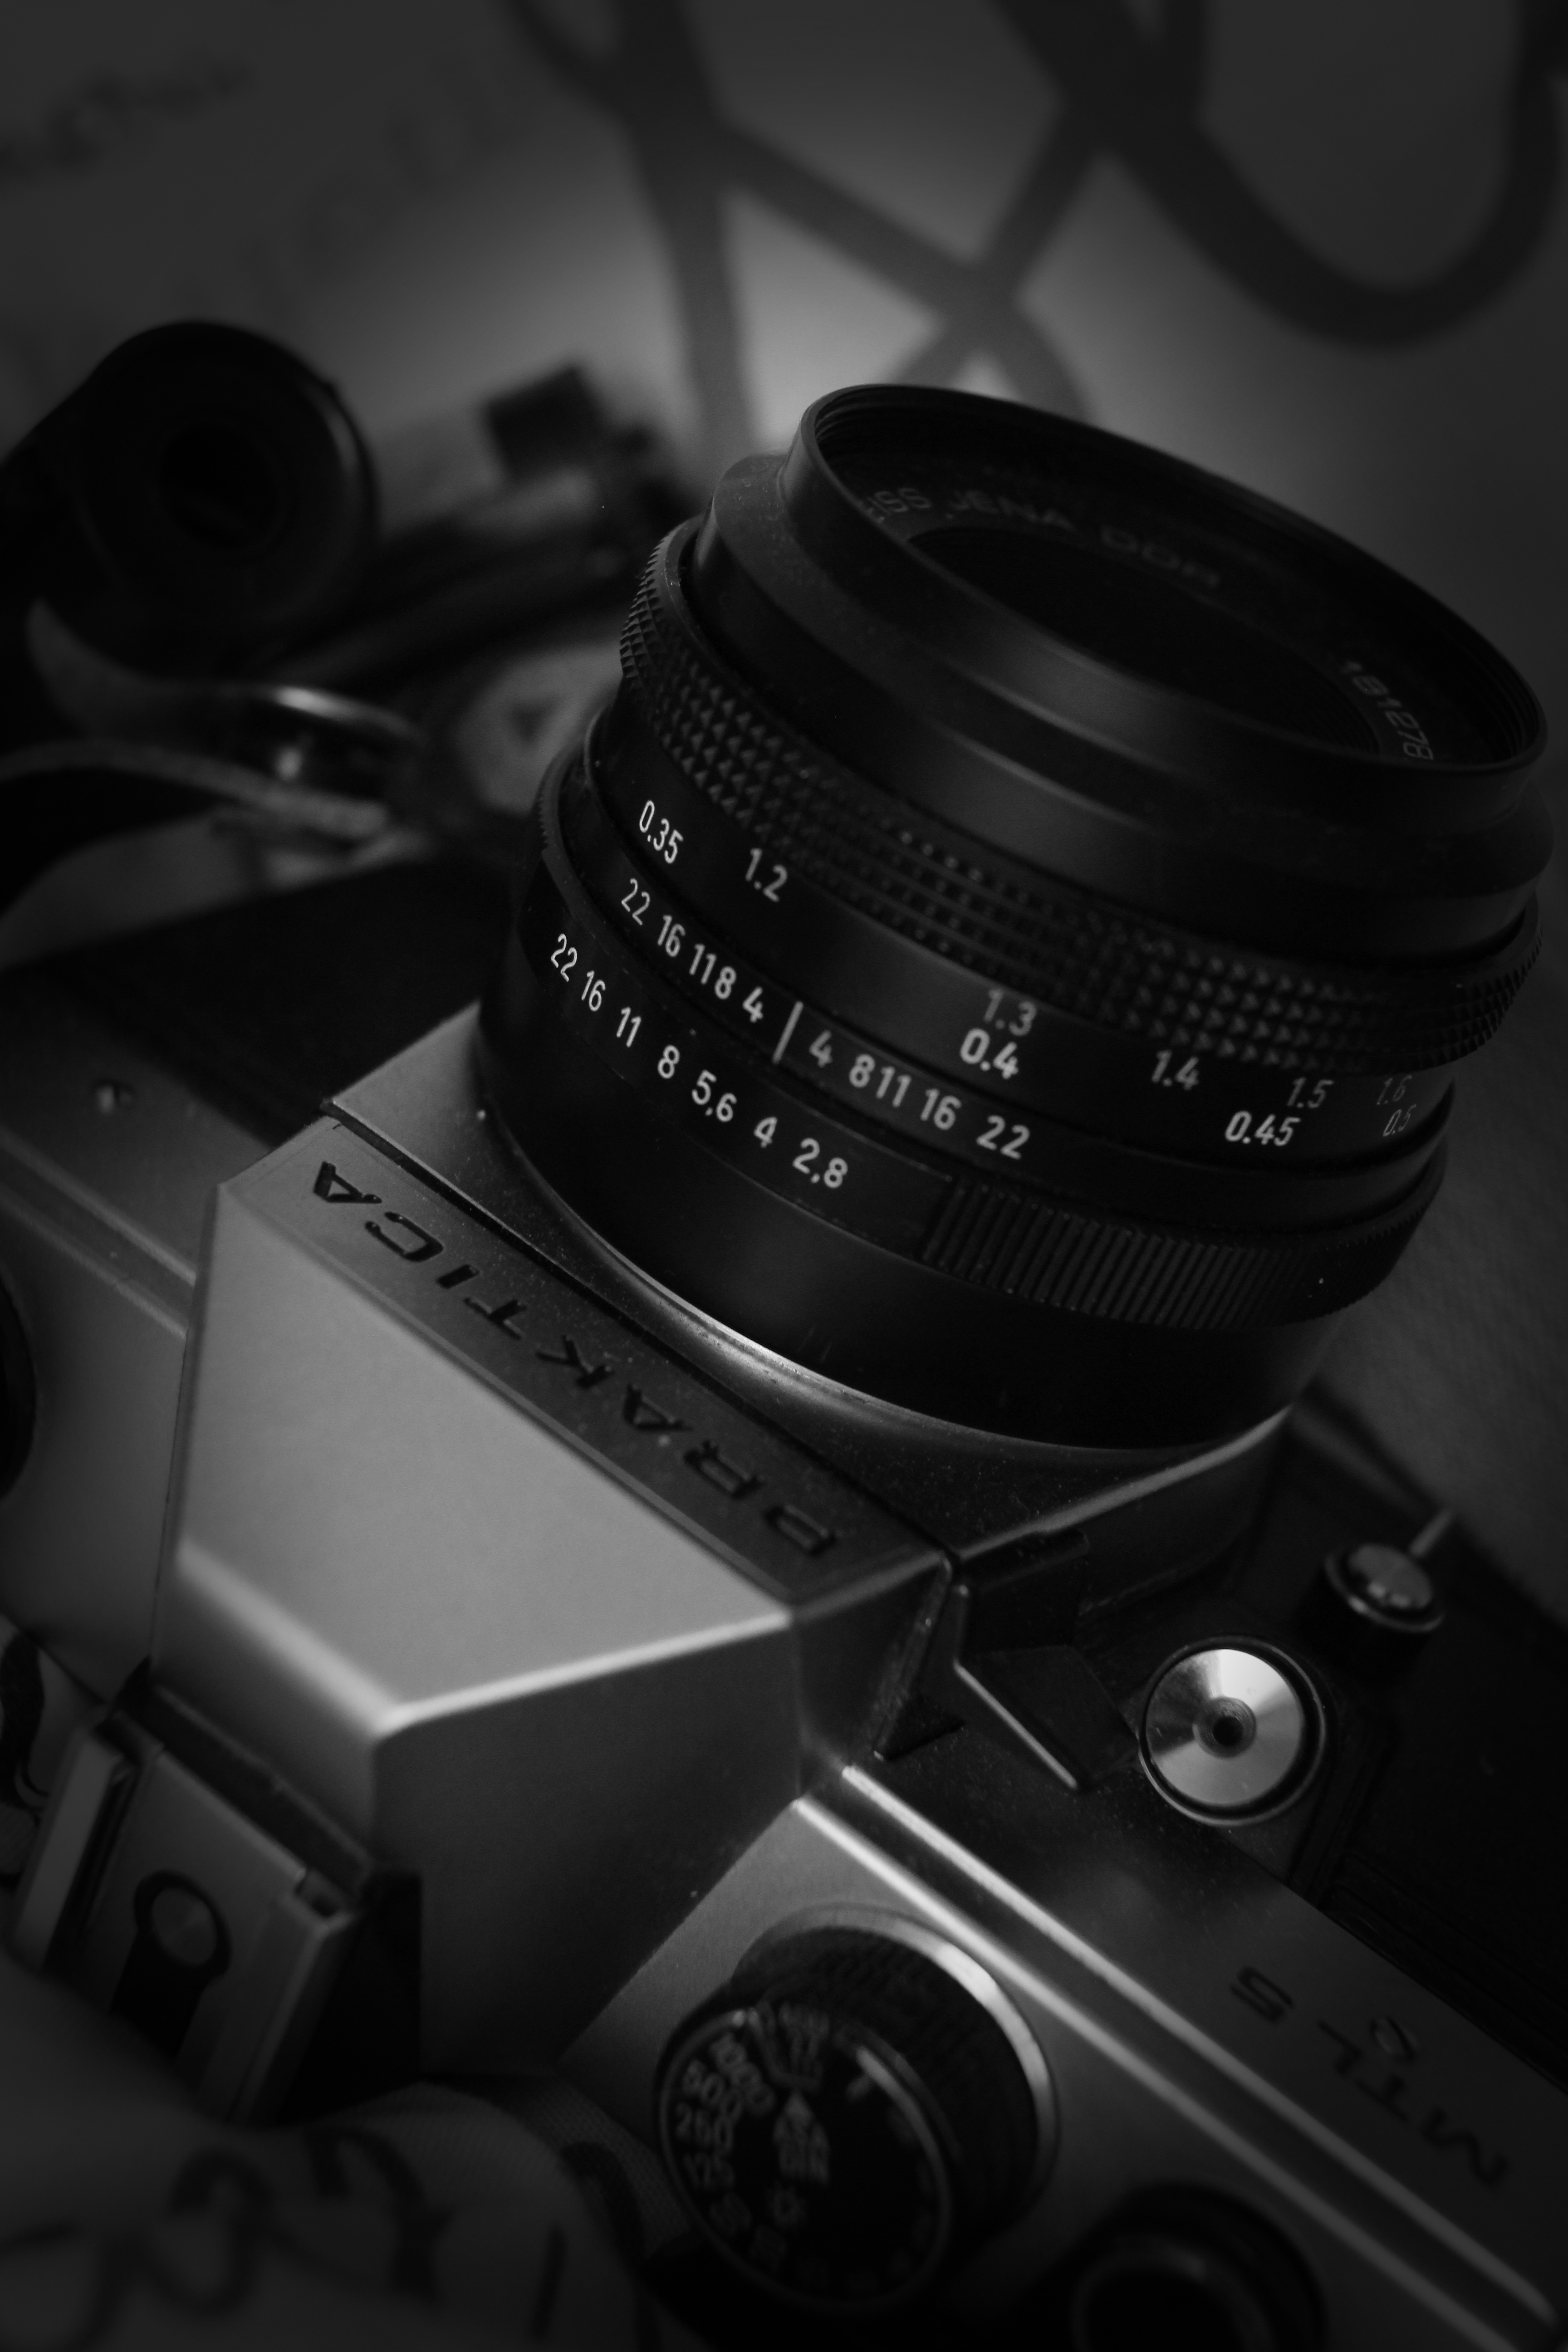
smartphone, mobile, work, landscape, nature, outdoor, person, black and white, people, woman, technology, white, camera, photography, photographer, antique, wheel, old, film, photo, tourist, travel, analog, male, female, dslr, portrait, young, lens, equipment, phone, metal, frame, studio, empty, professional, black, monochrome, lifestyle, holding, modern, button, close up, blank, reflex camera, flash, exposure, digital camera, focus, picture, digital, photograph, shot, photographing, manual, iso, disk, damaged, capture, camera lens, compact, instant, aperture, format, praktica, photographic, taking, optical, obsolete, hobbies, carl zeiss, monochrome photography, 35mm film, digital slr, single lens reflex camera, cameras optics, mirrorless interchangeable lens camera